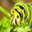
Label: caterpillar